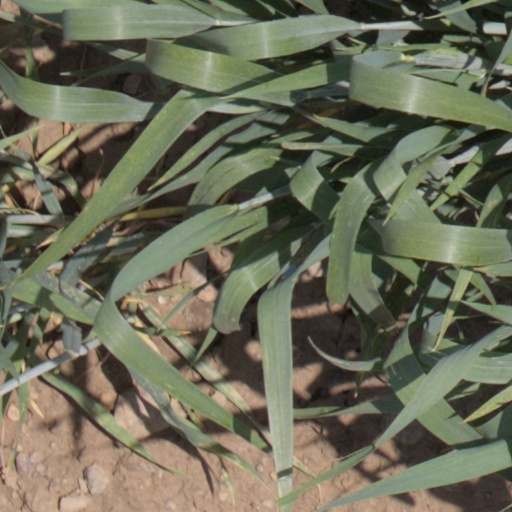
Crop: wheat